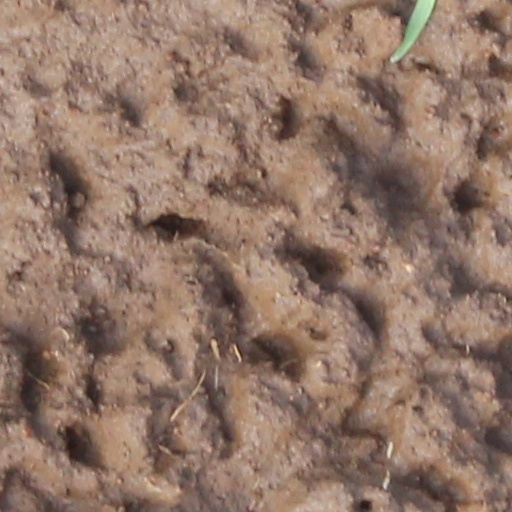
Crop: wheat